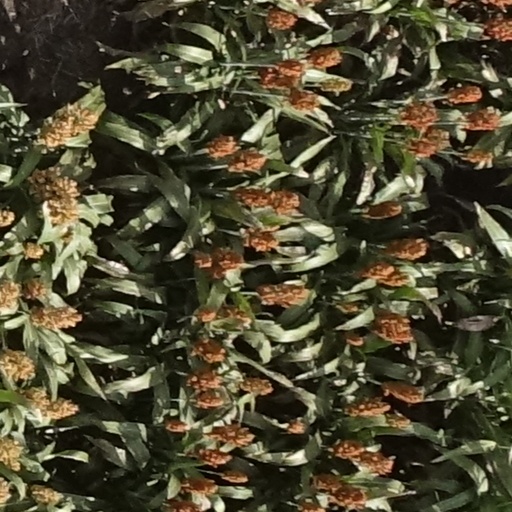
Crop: sorghum